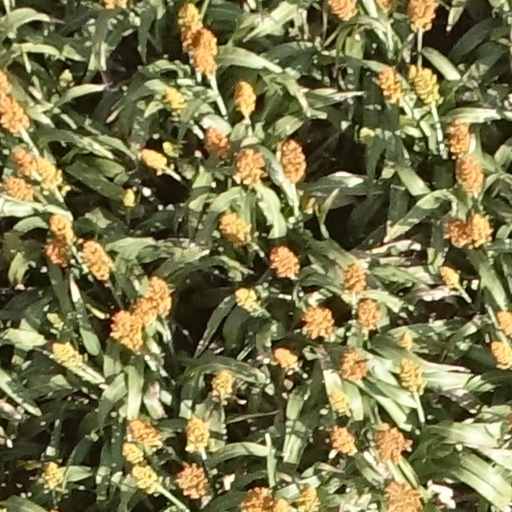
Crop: sorghum